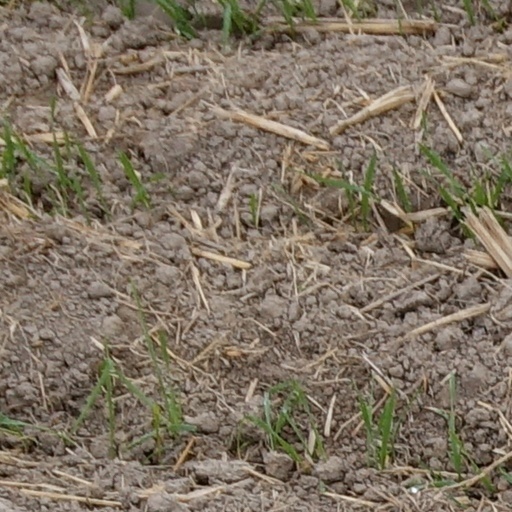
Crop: wheat